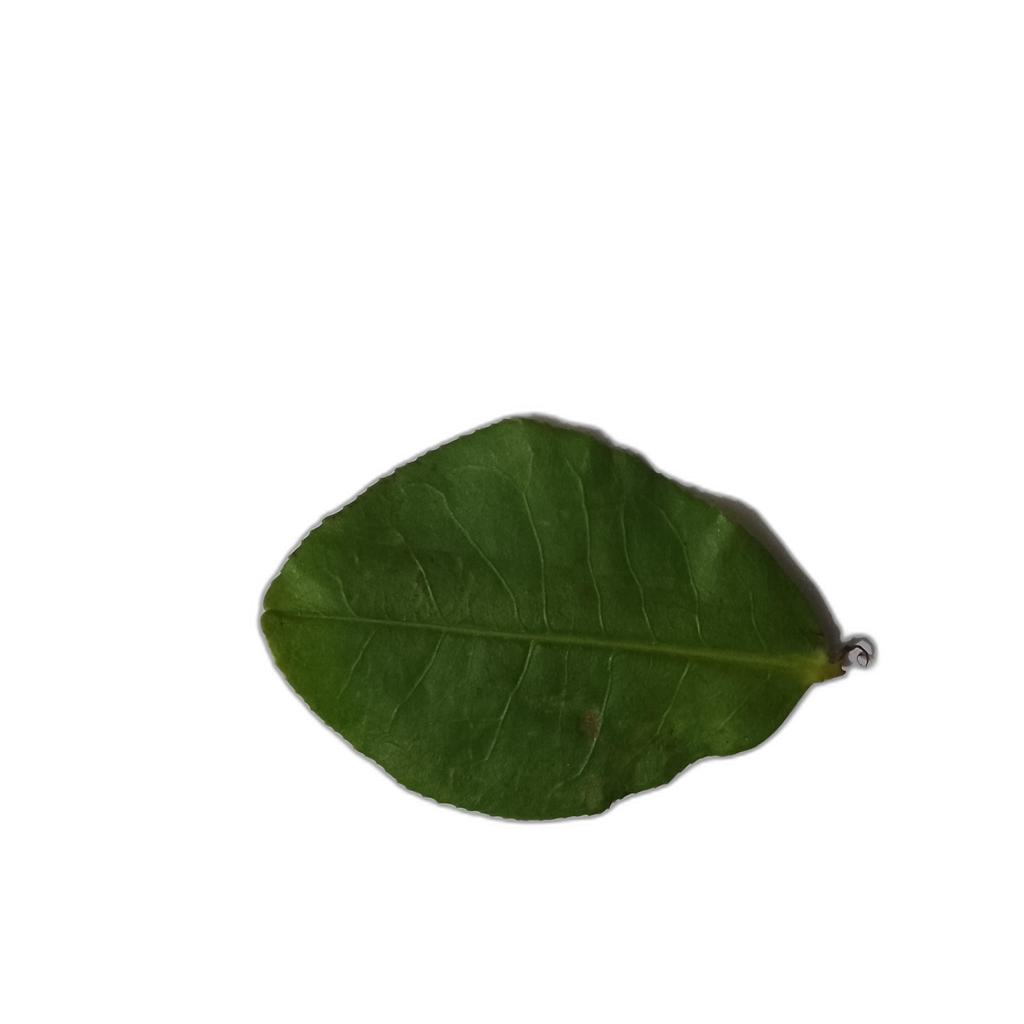
Label: Healthy